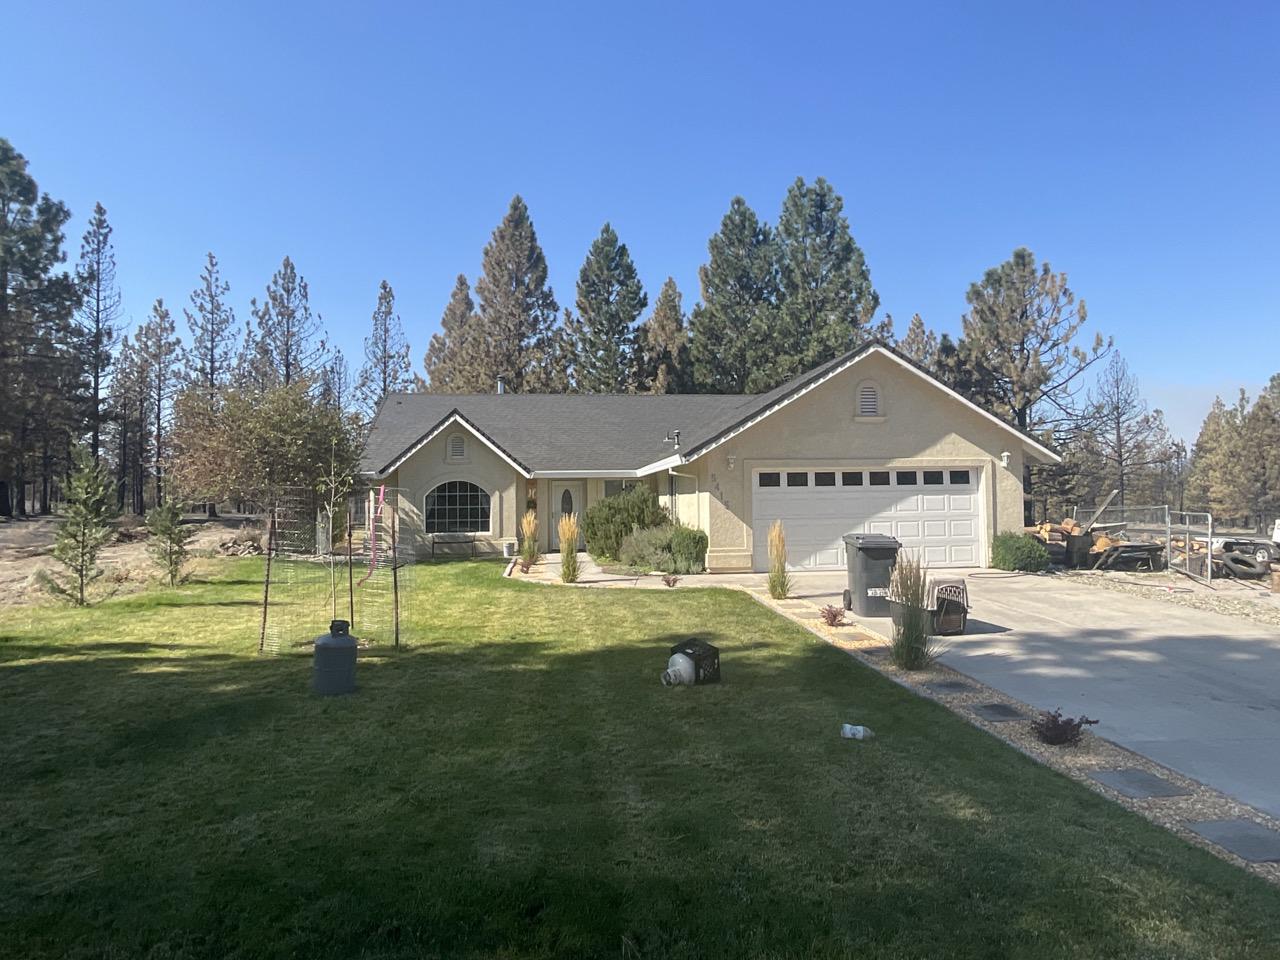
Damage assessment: affected